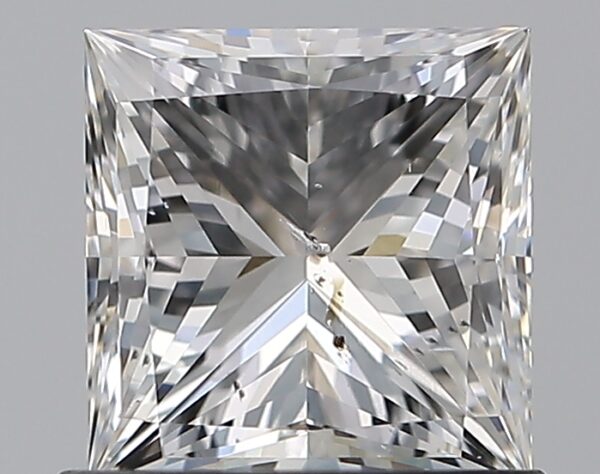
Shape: princess
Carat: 1.01
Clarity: SI2
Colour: F
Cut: EX
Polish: EX
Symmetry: EX
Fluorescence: ST
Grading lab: GIA
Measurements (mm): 5.53 x 5.37 x 3.98